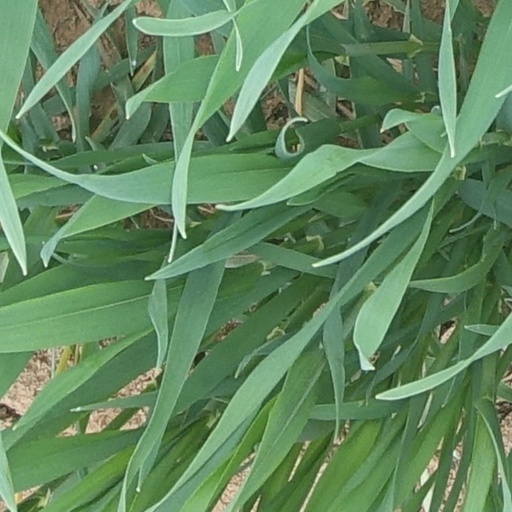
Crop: wheat